Kinsey Institute

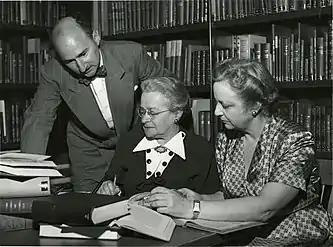
Translation of German and French sources underway in the institute's library, 1953

The origins of the Kinsey Institute lie in the scientific research of Indiana University professor and entomologist turned sexuality researcher, Alfred Kinsey. The 1947 creation of the nonprofit institute, originally named the Institute for Sex Research (ISR), was supported by both Indiana University president Herman B Wells and the Rockefeller Foundation, a major financial backer of Kinsey's research. The ISR was established to protect and preserve the confidentiality of Kinsey's data and research materials by creating a secure, permanent repository for them.